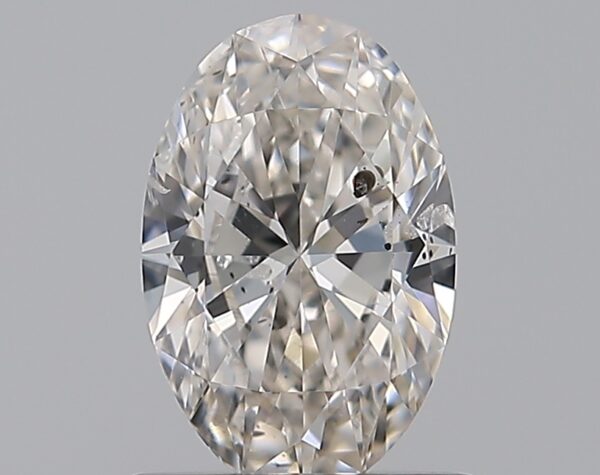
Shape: oval
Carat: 0.8
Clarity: SI2
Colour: I
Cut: EX
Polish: EX
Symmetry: VG
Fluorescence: N
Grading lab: GIA
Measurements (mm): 7.68 x 5.03 x 3.07